West Wight Potter 19

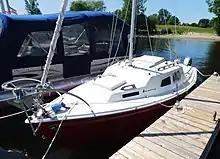
West Wight Potter 19

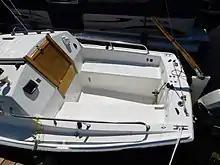
West Wight Potter 19 cockpit

The West Wight Potter 19 is a recreational keelboat, with a hard chine hull, built predominantly of fiberglass, with wood trim. It has a fractional sloop rig, a spooned raked stem, a vertical transom, a transom-hung rudder controlled by a tiller, and a vertically lifting fin keel. It displaces and carries of ballast. It is equipped with closed cell foam flotation and is unsinkable.